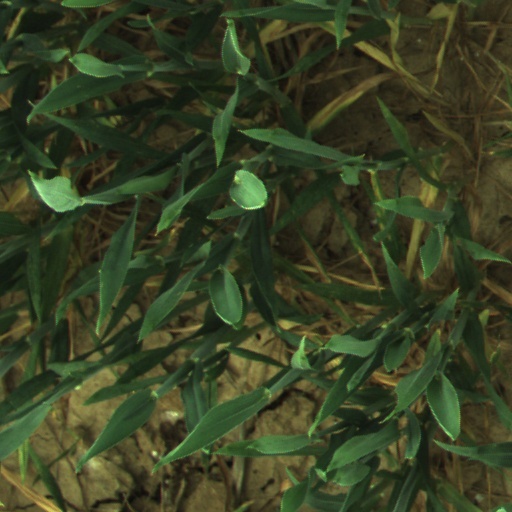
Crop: wheat